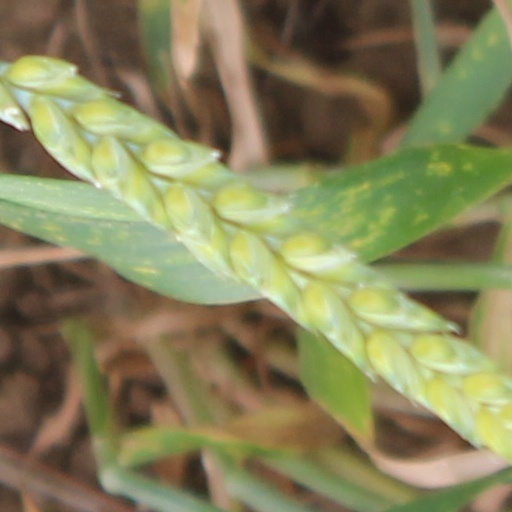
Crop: wheat